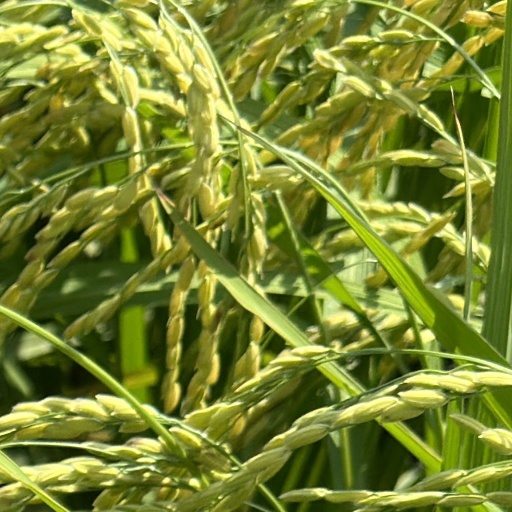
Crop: rice